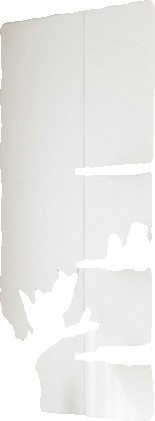
Surface category: wall